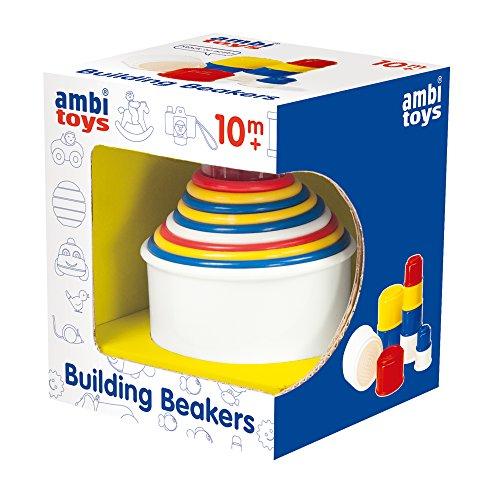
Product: Ambi Toys, Building Beakers
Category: Toys & Games | Baby & Toddler Toys | Sorting & Stacking Toys
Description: A classic set of 10 colorful nested stacking beakers.
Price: $5.99
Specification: ProductDimensions:4.4x4.3x5.1inches|ItemWeight:5.3ounces|ShippingWeight:7.8ounces(Viewshippingratesandpolicies)|DomesticShipping:ItemcanbeshippedwithinU.S.|InternationalShipping:ThisitemcanbeshippedtoselectcountriesoutsideoftheU.S.LearnMore|ShippingAdvisory:Thisitemmustbeshippedseparatelyfromotheritemsinyourorder.Additionalshippingchargeswillnotapply.|ASIN:B00425U522|Itemmodelnumber:31139|Manufacturerrecommendedage:10month-3years